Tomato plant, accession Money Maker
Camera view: bottom (45 deg); turntable rotation: 0 degrees
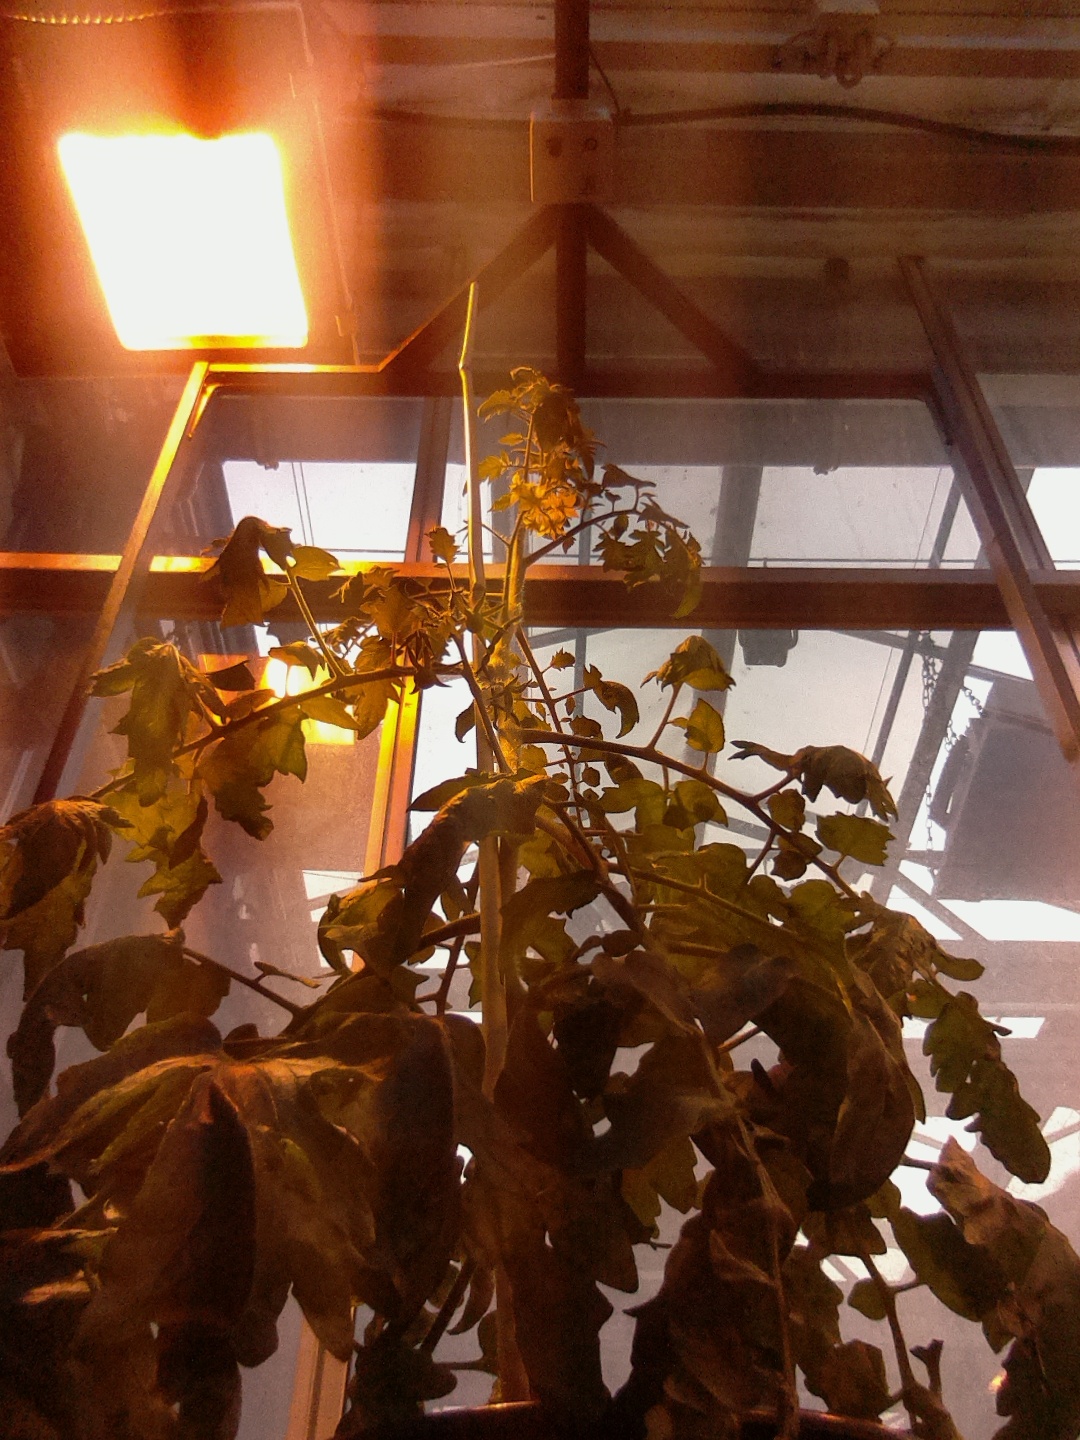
BBCH growth stage 70: Fruits at the main stem or branches visibles